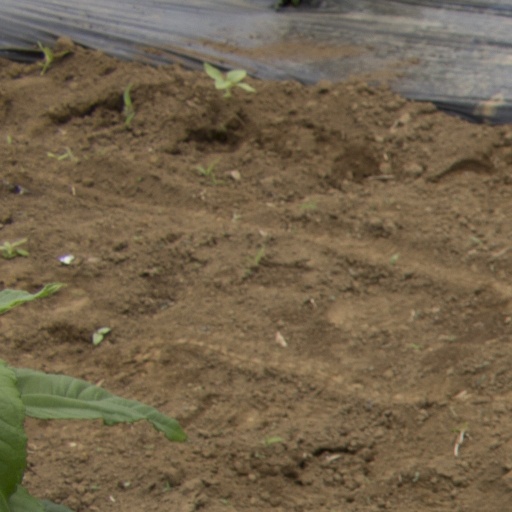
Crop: Jerusalem artichoke